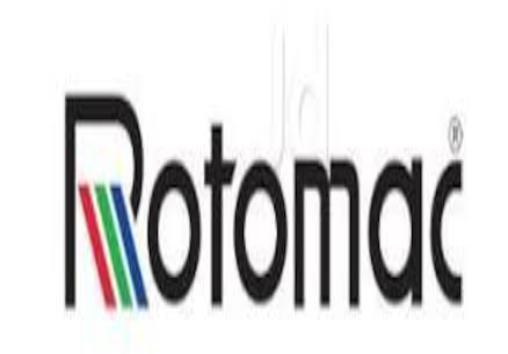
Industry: Necessities